Timeline of the American Old West

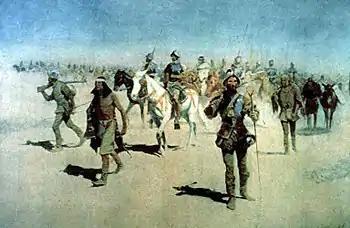
"Coronado Sets Out to the North" by American artist Frederic Remington

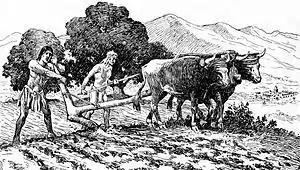
Indigenous farmers preparing a field for planting near Mission San Diego de Alcalá. Drawing by A.B. Dodge, 1920.

For almost three centuries after Columbus' voyages to the New World, much of western North America remained unsettled by white colonists, despite various territorial claims made by European colonial powers. European interest in the vast territory was initially motivated by the search for precious metals, especially gold, and the fur trade, with miners, trappers, and hunters among the first people of European descent to permanently settle in the West. The early years were also a period of scientific exploration and survey, such that by 1830 the rough outline of the western half of the continent had been mapped to the Pacific Ocean.